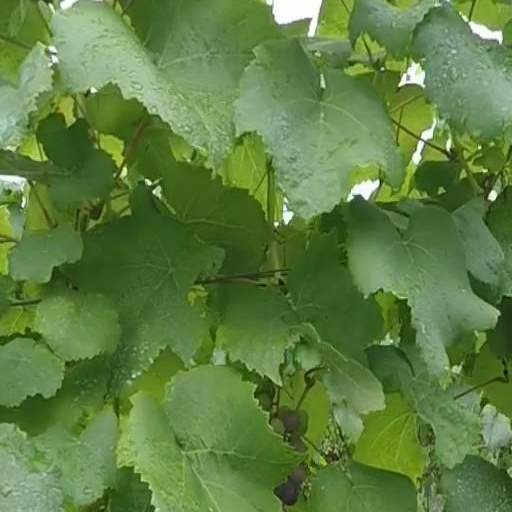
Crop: grape